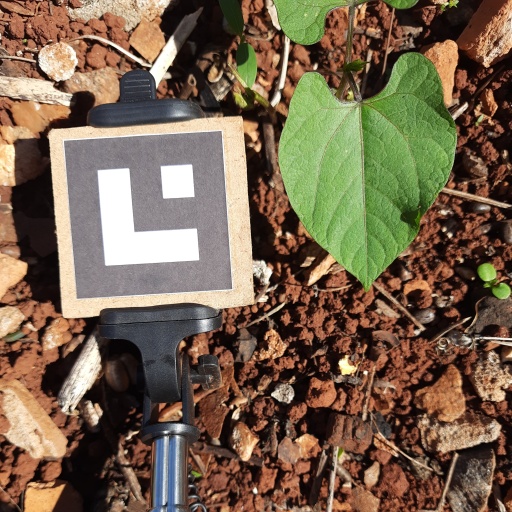
Observations: wavy surface, no eating holes, under sunlight